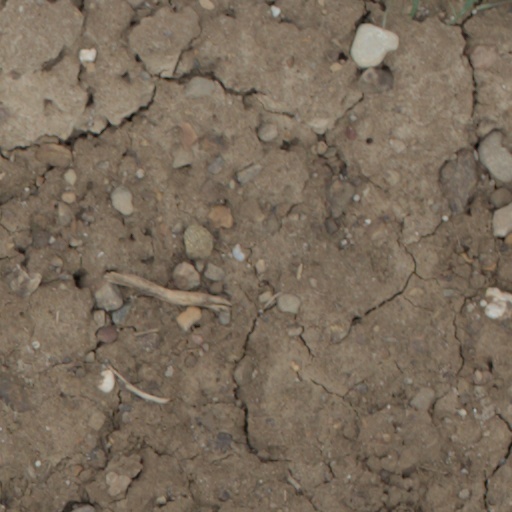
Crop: wheat